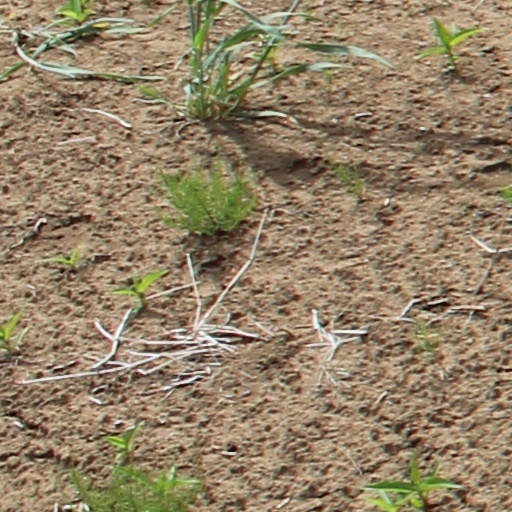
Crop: wheat